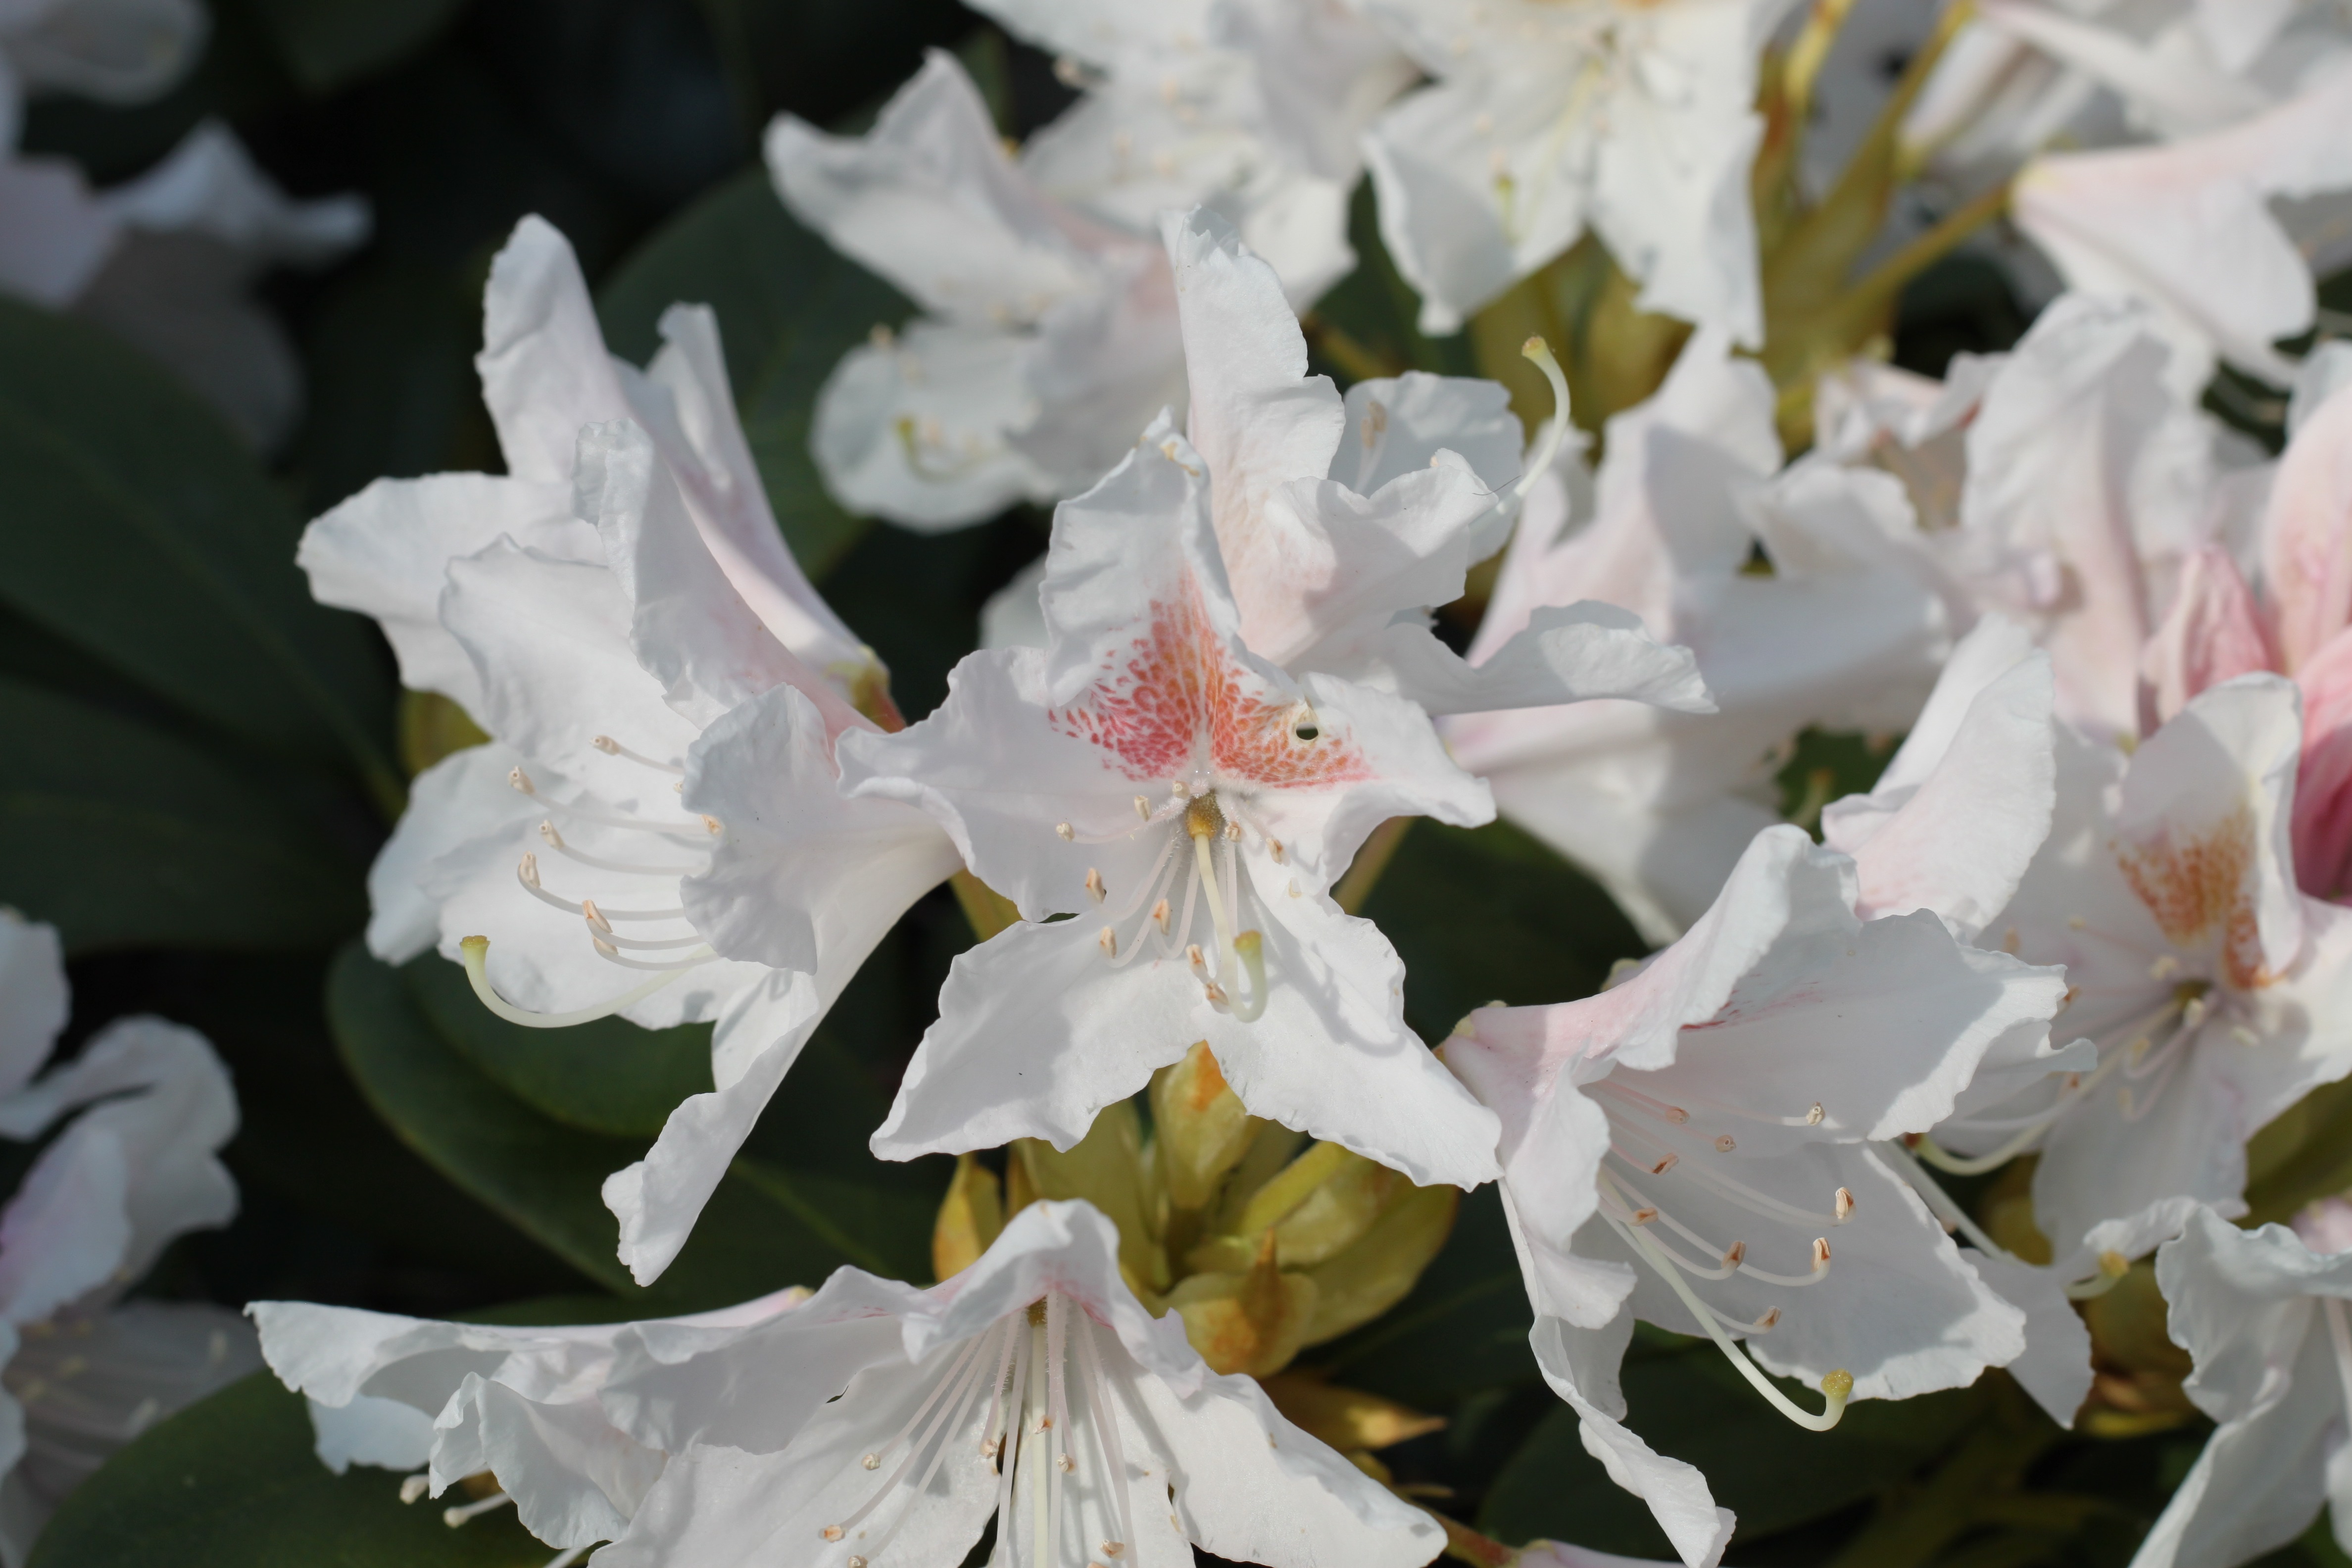
nature, blossom, plant, flower, petal, green, botany, flora, shrub, rhododendron, azalea, flowering plant, woody plant, land plant